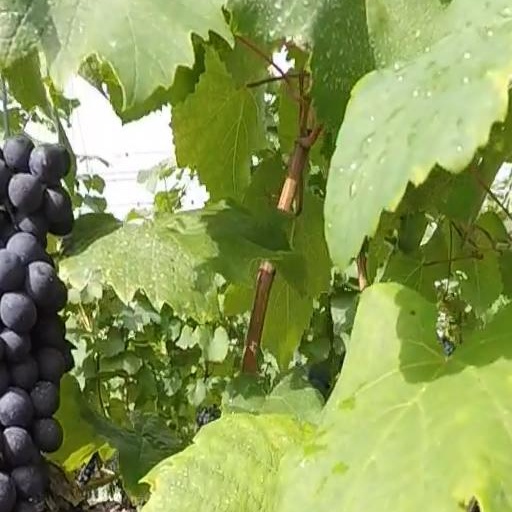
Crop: grape